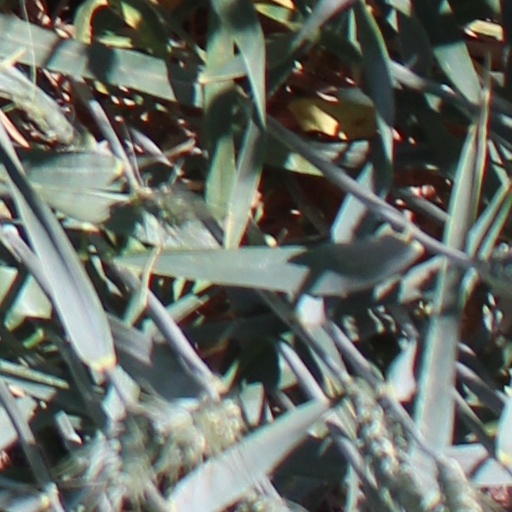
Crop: wheat